Benito Mussolini

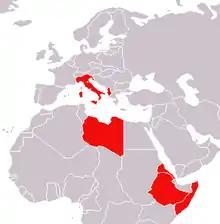
Italian Empire in 1939

By the late 1930s, Mussolini concluded that Britain and France were declining powers, and that Germany and Italy, due to their demographic strength, were destined to rule Europe. He believed that the declining birth rates in France were "absolutely horrifying" and that the British Empire was doomed because one-quarter of the British population was over 50. Mussolini preferred an alliance with Germany over Britain and France, viewing it as better to be allied with the strong instead of the weak. He saw international relations as a Social Darwinian struggle between "virile" nations with high birth rates destined to destroy "effete" nations with low birth rates. Mussolini had no interest in an alliance with France, which he considered a "weak and old" nation due to its declining birthrate.